Qieyun

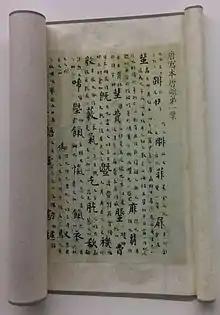
"Tangyun" excerpt in the Chinese Dictionary Museum

None of these scholars was originally from Chang'an; they were native speakers of differing dialects – five northern and three southern. According to Lu, Yan Zhitui (顏之推) and Xiao Gai, both men originally from the south, were the most influential in setting up the norms on which the "Qieyun" was based. However, the dictionary was compiled by Lu alone, consulting several earlier dictionaries, none of which have survived.